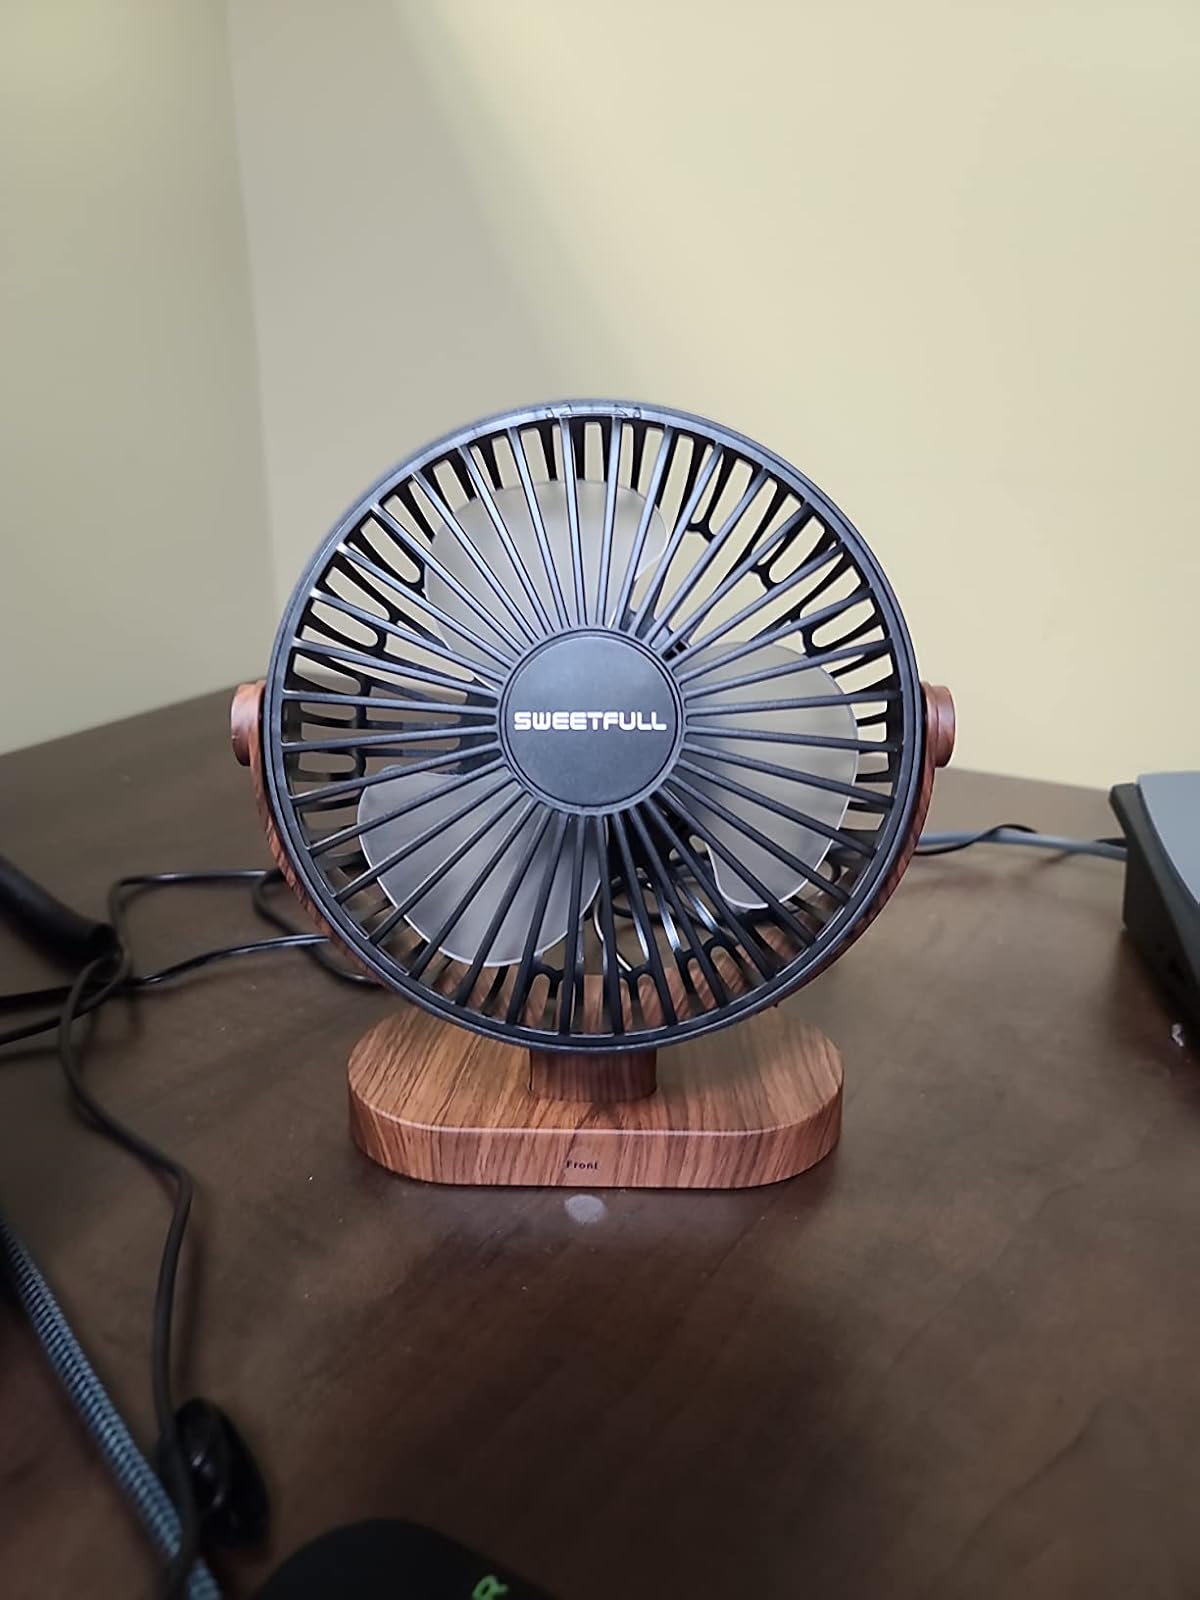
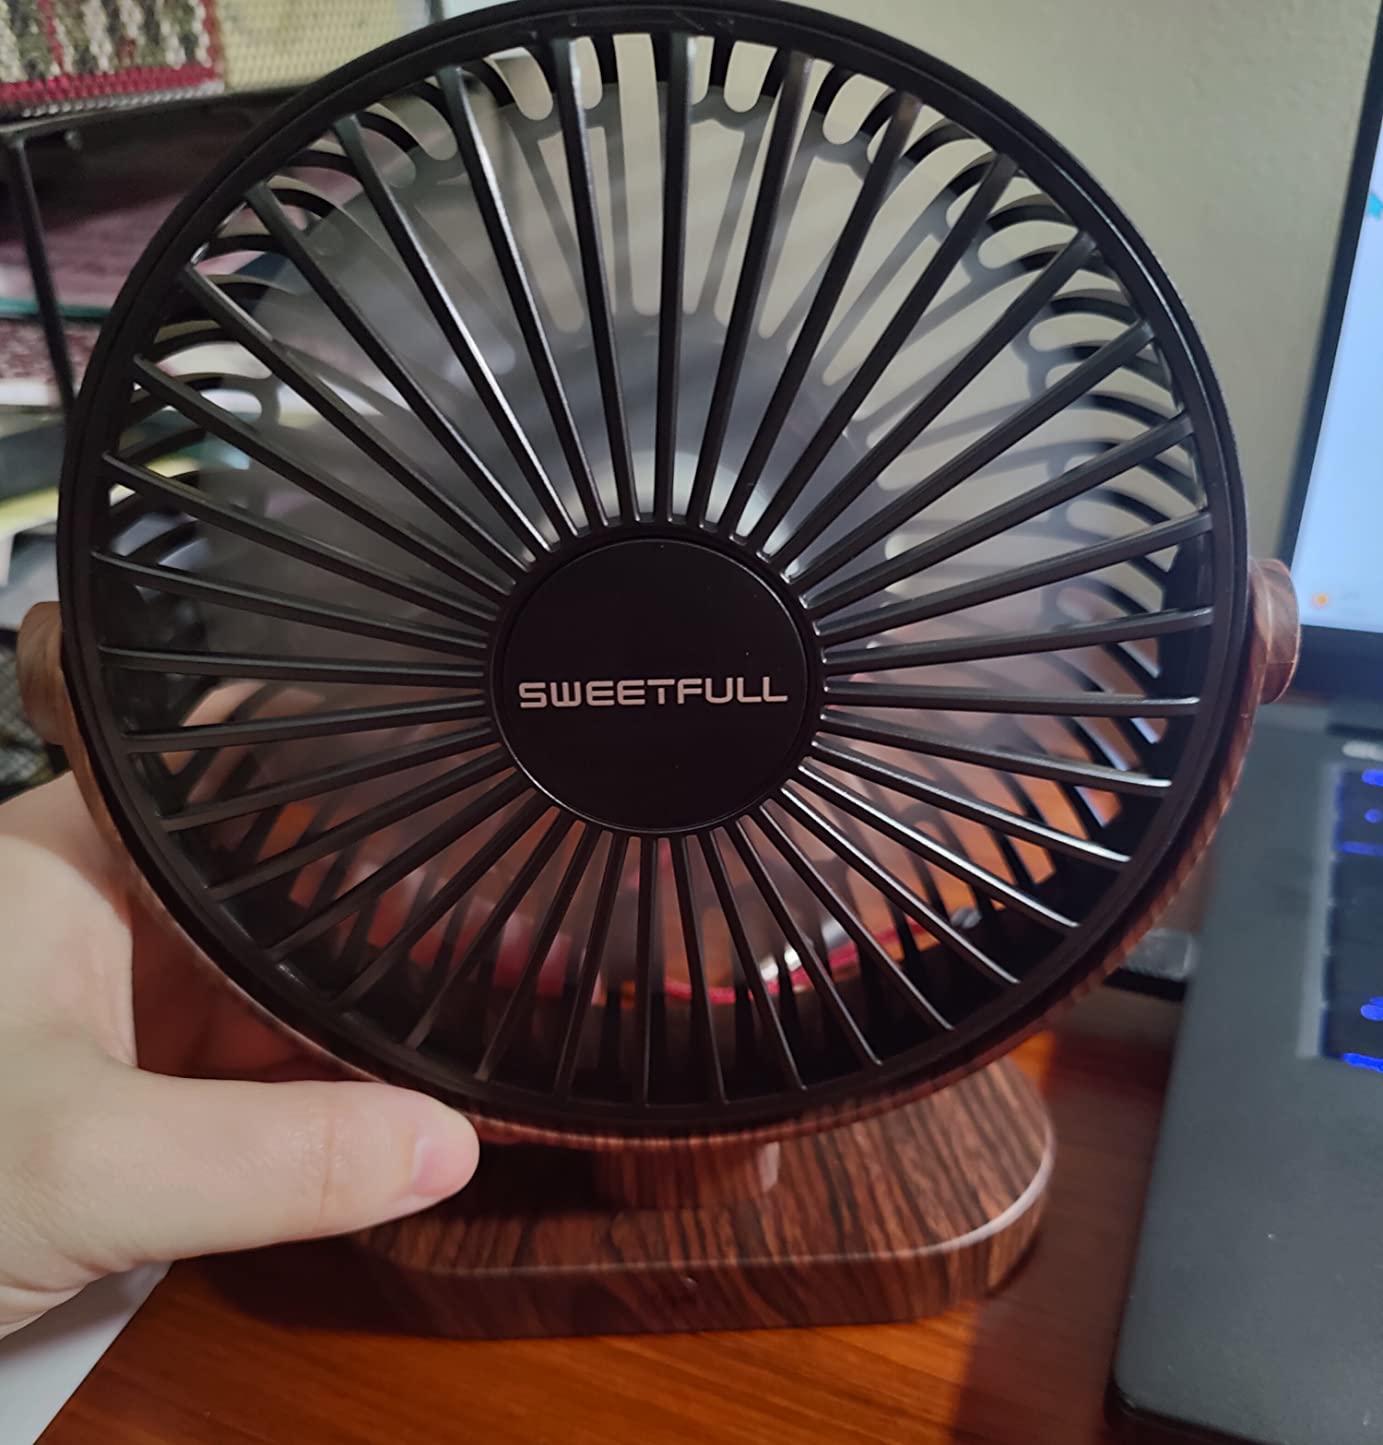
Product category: fan
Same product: yes